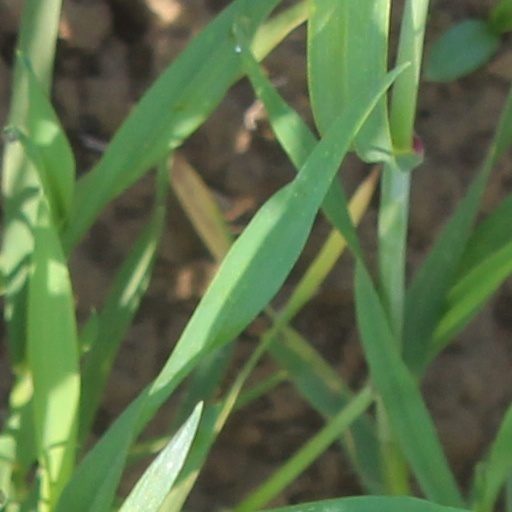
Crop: wheat